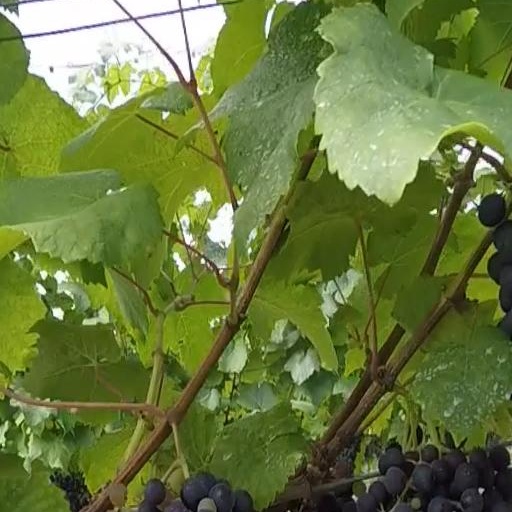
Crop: grape